Henry Fuchs

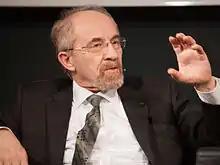
Henry Fuchs at "Visual Computing Trends" in Vienna, Austria, 2015

Henry Fuchs (born 20 January 1948 in Tokaj, Hungary) is a fellow of the American Academy of Arts and Sciences (AAAS) and the Association for Computing Machinery (ACM) and the Federico Gil Professor of Computer Science at the University of North Carolina at Chapel Hill (UNC). He is also an adjunct professor in biomedical engineering.